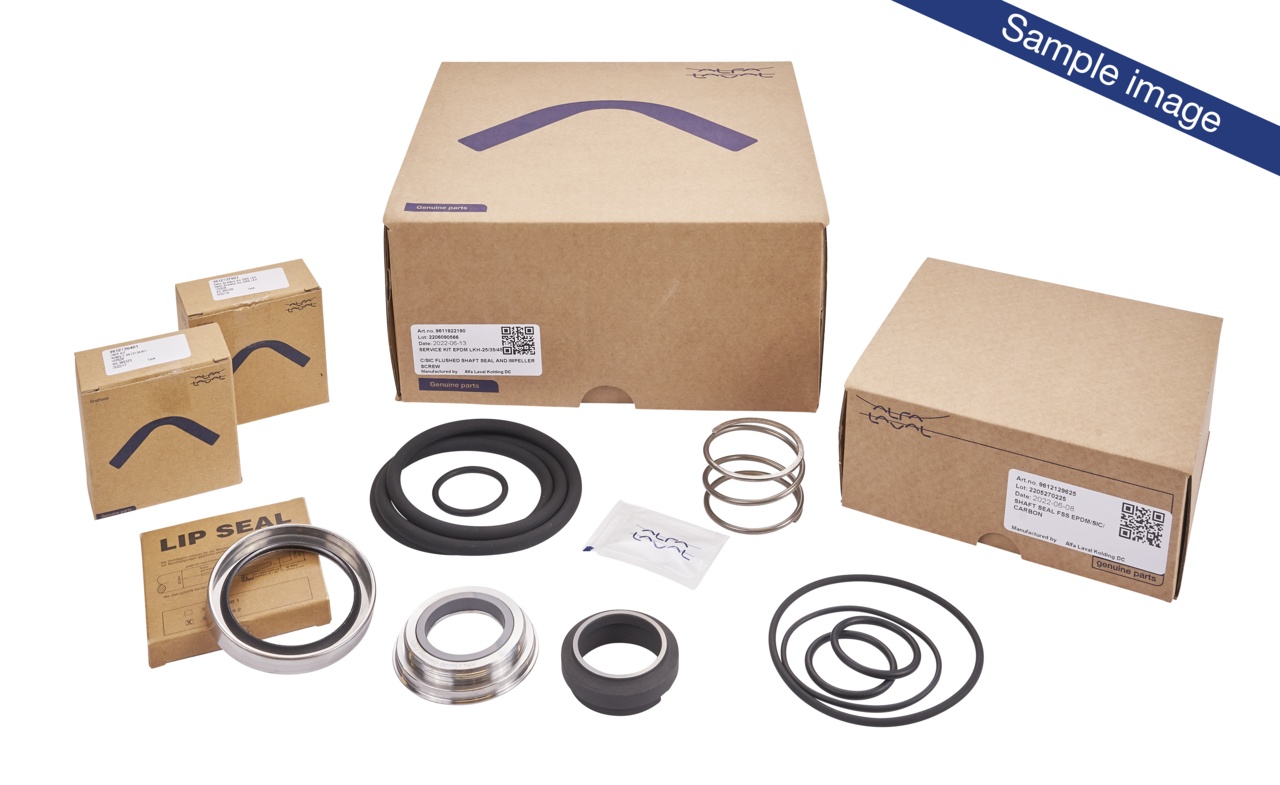
SERVICE KIT NBR MR-166B
Brand: Alfa Laval
Category: Hardware > Power & Electrical Supplies > Generator Accessories